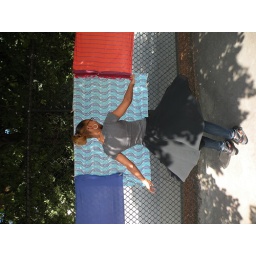
we used this one as the model for the ballerina in a red dress